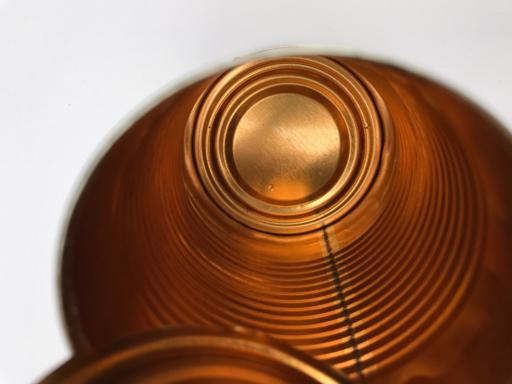
Label: metal